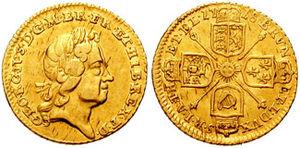
George Iᵉʳ fut roi de Grande-Bretagne du 1ᵉʳ août 1714 jusqu'à sa mort. Il fut antérieurement élevé à la condition de duc de Brunswick-Lunebourg et de prince-électeur du Saint-Empire romain germanique à partir de 1698.